Rittenhouse (crater)

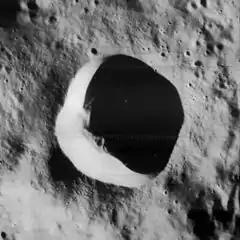
Lunar Orbiter 4 image

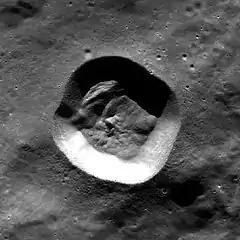
LRO mosaic

Rittenhouse is a small lunar impact crater that is located in the southern part of the Moon's far side. It lies amidst the western outer ramparts of the immense walled plain Schrödinger. To the west is the prominent crater Hale, just visible from the Earth along the lunar limb.